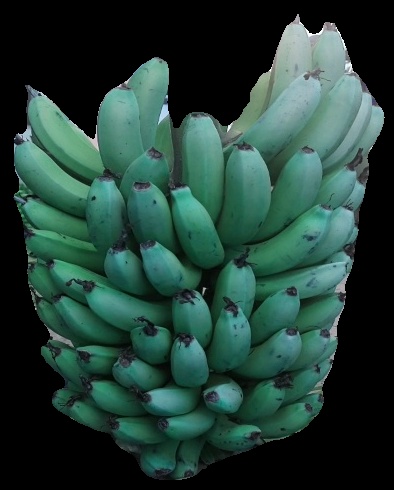
Variety: pachbale
Grade: grade2